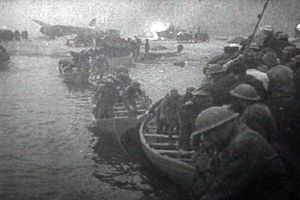
L'évacuation de Dunkerque, communément appelé le miracle de Dunkerque, ou sous le nom de code opération Dynamo par les Britanniques, est un épisode de la Seconde Guerre mondiale, consistant en l'évacuation des soldats alliés des plages et du port de Dunkerque, en France, entre le 26 mai et les premières heures du 3 juin 1940, après que ces troupes britanniques, françaises et belges ont été coupées de leurs arrières par l'armée allemande pendant la bataille de Dunkerque.
Dans le domaine militaire, l'opération de retraite consiste à rappeler des forces armées tout en maintenant le contact avec l'ennemi. Une opération de retraite peut être entreprise afin de : sortir d'une zone de conflit ou d'occupation non pertinente ; se regrouper ; occuper une position plus facilement défendable ; ou encore attirer l'ennemi dans une embuscade.